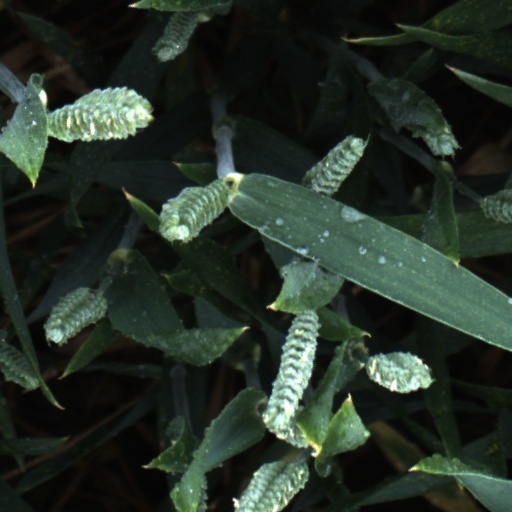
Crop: wheat